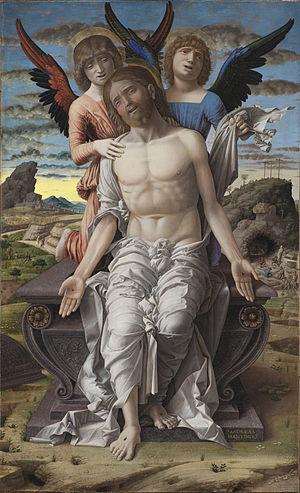
Le thème du Christ aux plaies est un type iconographique de la religion chrétienne qui représente le Christ mort, soutenu hors de son tombeau par des protagonistes variables. Ceux-ci soutiennent, étreignent ou désignent le corps du Christ et sont représentés dans des attitudes d'affliction. Le Christ est marqué des plaies ou stigmates qu'il a reçus lors de la Crucifixion et dont le nombre apparent peut varier. En effet, outre les Cinq-Plaies laissées par les clous de la croix, des blessures supplémentaires évoquant la Flagellation du Christ sont parfois apparentes, mais certaines représentations limitent également leur nombre à trois : celles des deux mains et du côté. Cette iconographie est connue dans tout l'Occident chrétien et il peut être désigné par les appellations de The Wounded Christ, Der tote Christus von Engeln betrauert, Il Cristo morto sorretto da angeli, etc.
Le Statens Museum for Kunst, en abrégé SMK, est le principal musée du Danemark consacré aux beaux-arts. Il est situé dans la capitale, Copenhague.